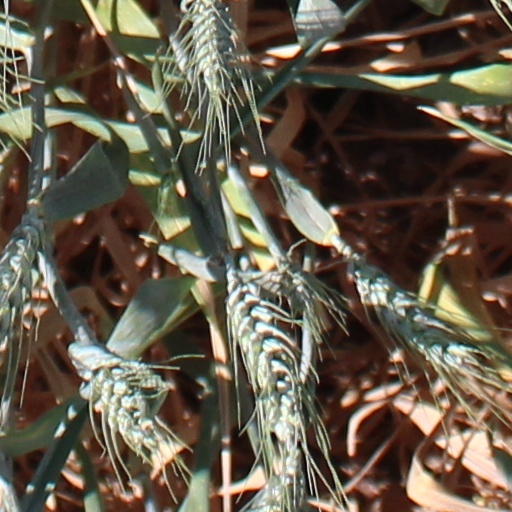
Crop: wheat